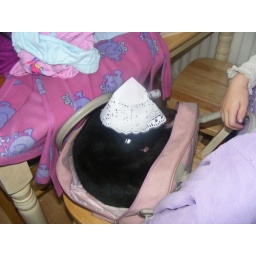
The cat in the hat in a bag